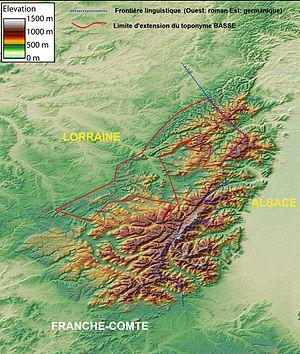
Zone d'extension du toponyme ""basse""."
Le toponyme roman basse est attesté dans le massif des Vosges, le massif du Jura, en Savoie et en Suisse romande. Dans les Vosges, il est particulièrement usité dans sa partie centre-ouest à laquelle le grès bigarré a donné un type de relief caractéristique : la vallée fluviale en V très resserrée et très boisée. Une basse désigne donc un vallon perpendiculaire à la vallée principale qui se rétrécit au fur et à mesure que l’on arrive à la ligne de crête. En zone helvético-savoyarde où la roche et la configuration topographique sont différentes, il peut y avoir plusieurs acceptions, parmi elles, le sens proche d’un endroit moins élevé que les environs se trouvant en dessous d’un lieu de référence comme en ancien français « baisset ». La basse est comparable au ruz jurassien en tant que vallon cataclinal en taillant le flanc de l'anticlinal, mais en raison de la nature de la roche différente dans les deux massifs, la basse est moins escarpée, davantage resserrée comme une vallée en berceau.